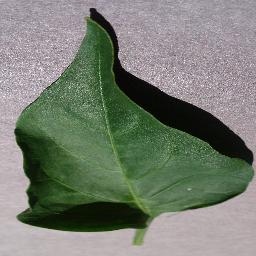
Label: Pepper,_bell___healthy